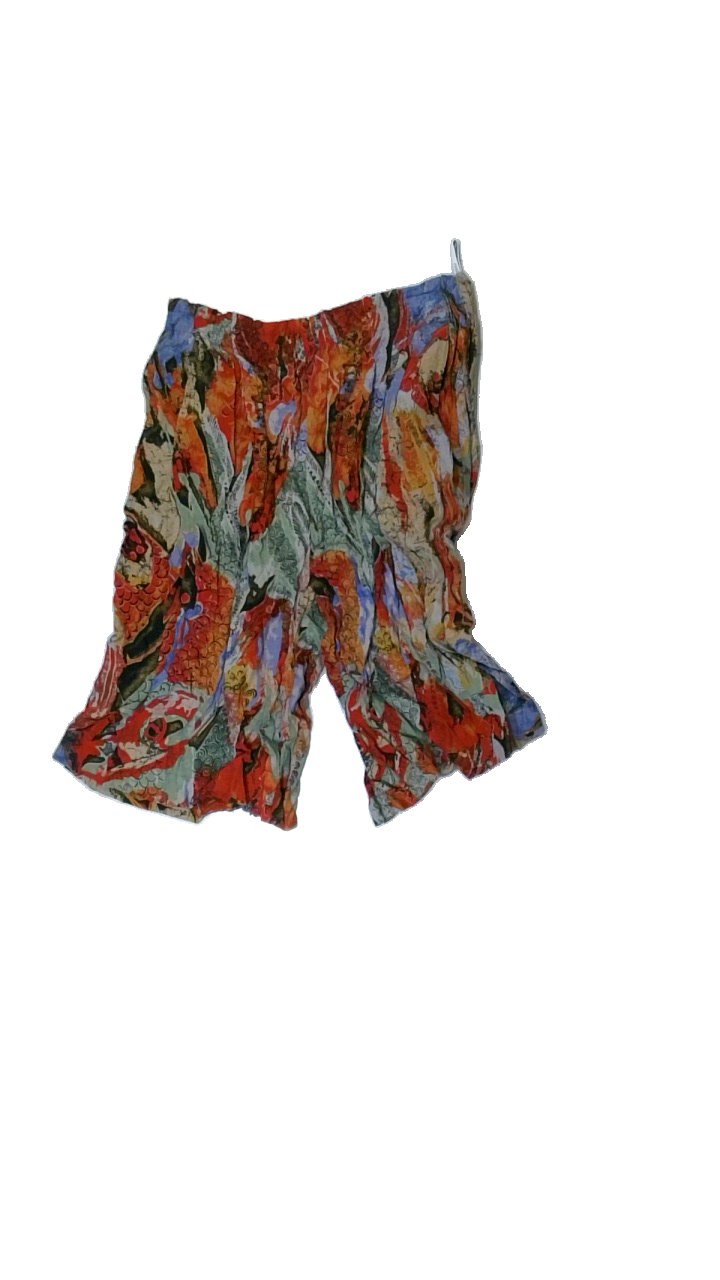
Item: Shorts (Ladies)
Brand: Michele
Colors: Multicolor, Red, Yellow, Blue
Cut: C-collar
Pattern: Other
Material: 100% Visc
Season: Summer
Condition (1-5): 3
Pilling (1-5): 5
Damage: Elastic band is damaged
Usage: Repair
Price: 100-150